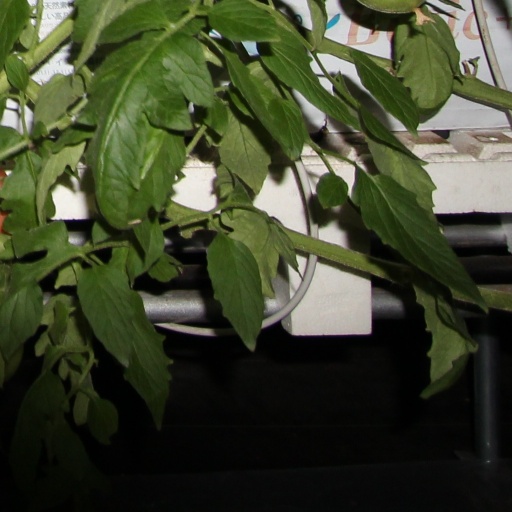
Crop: tomato